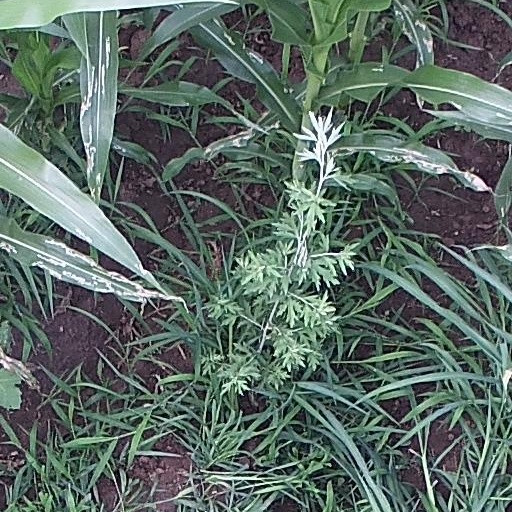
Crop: maize; corn